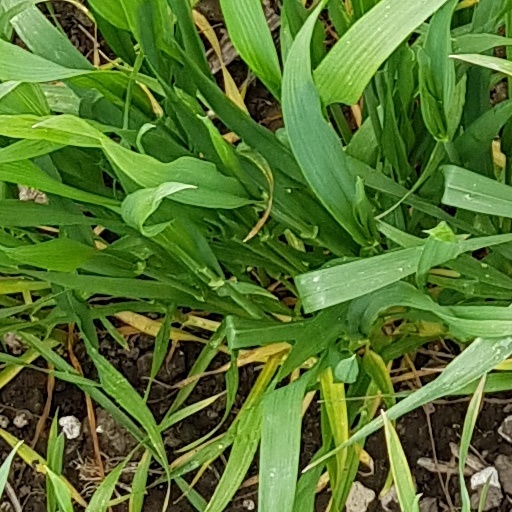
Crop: wheat